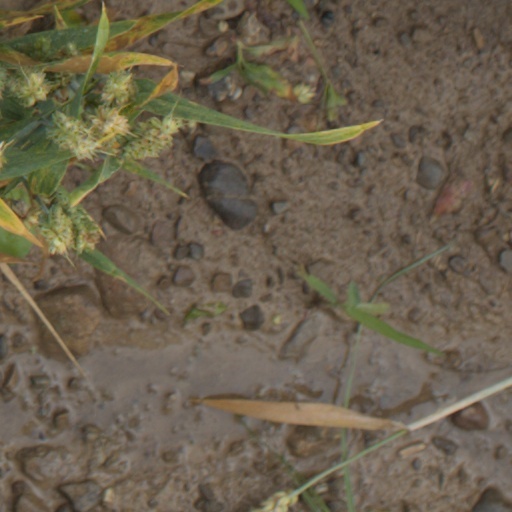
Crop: wheat